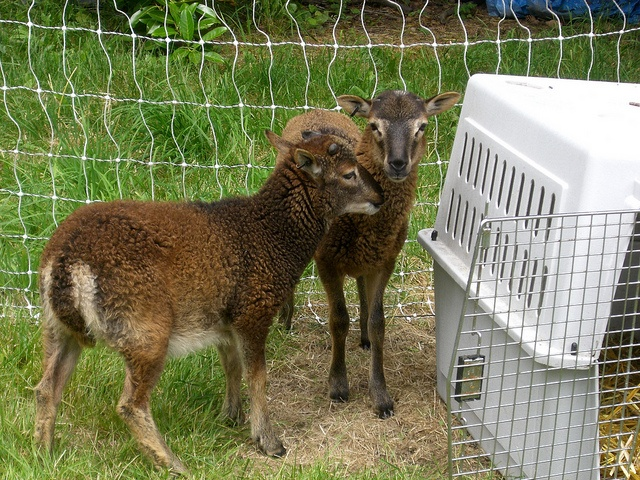
Two brown goats stand outside a small cage.
Two small goats that are brown in color standing together on grass next to an animal carrier.
Two brown goats standing inside a wire enclosure.
Two goats are waiting to go into their cages.
Two small brown sheep in a fenced in pen